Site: brandenburg
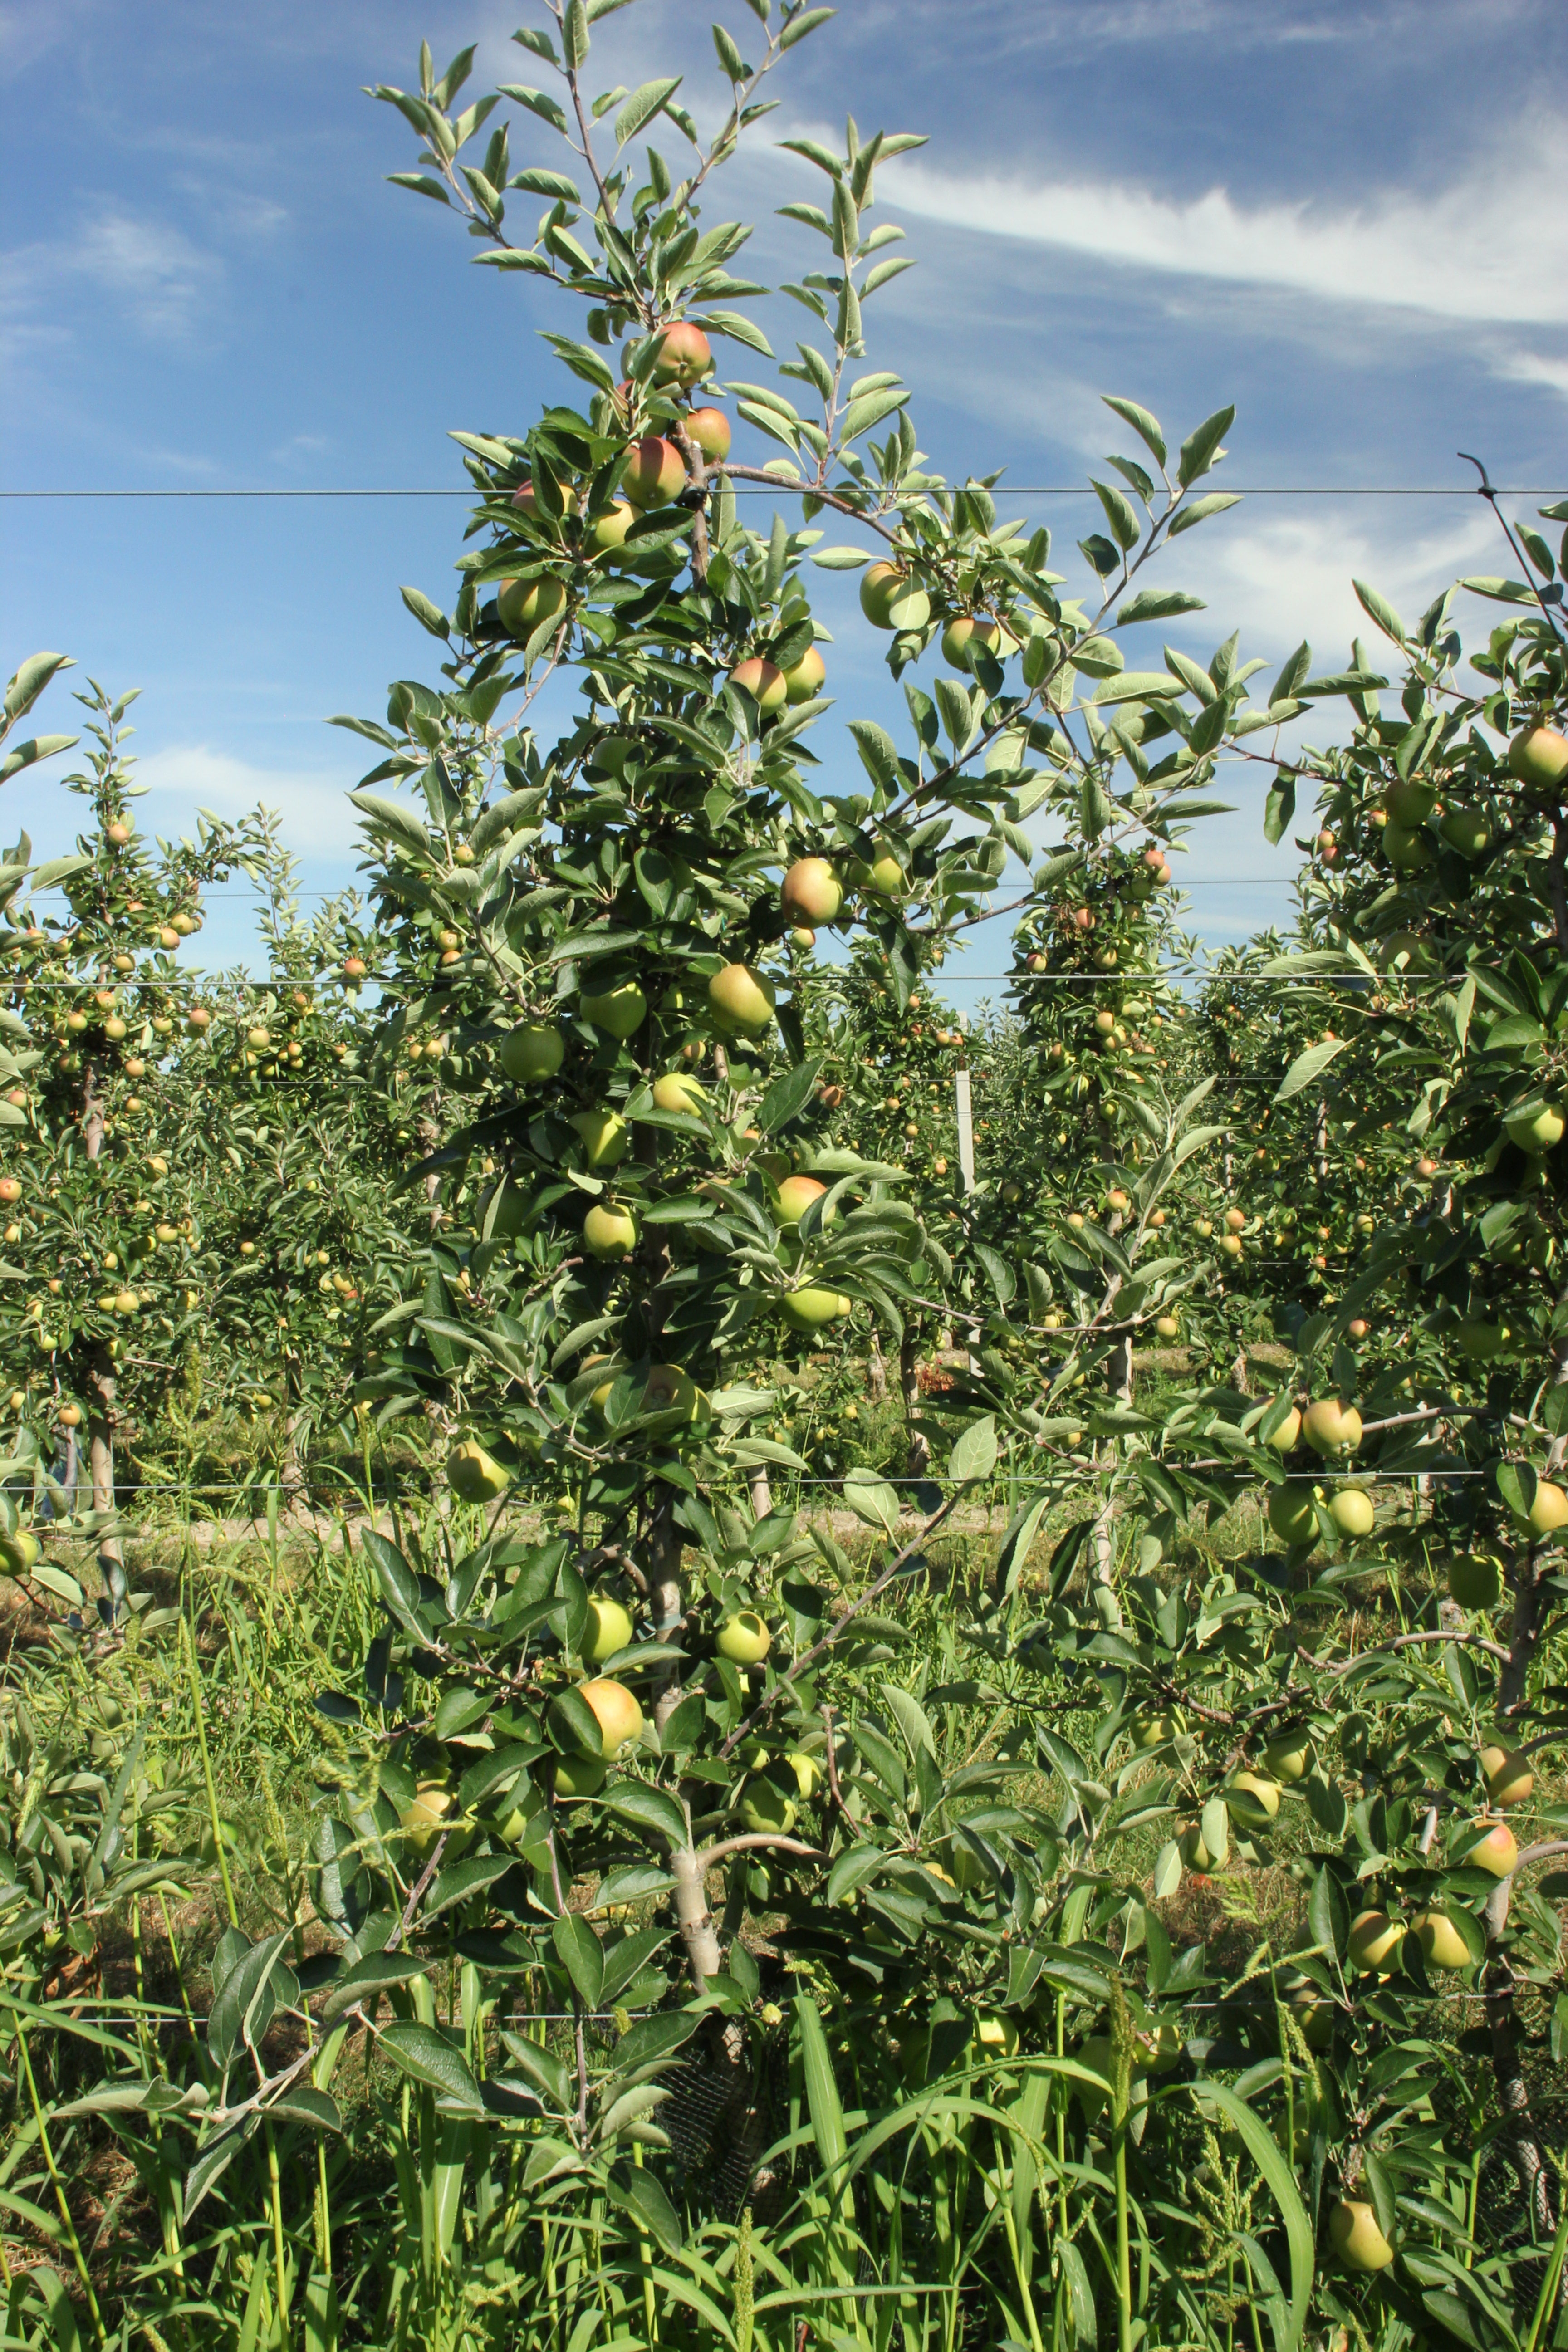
Growth stage (BBCH 77): Development of fruit